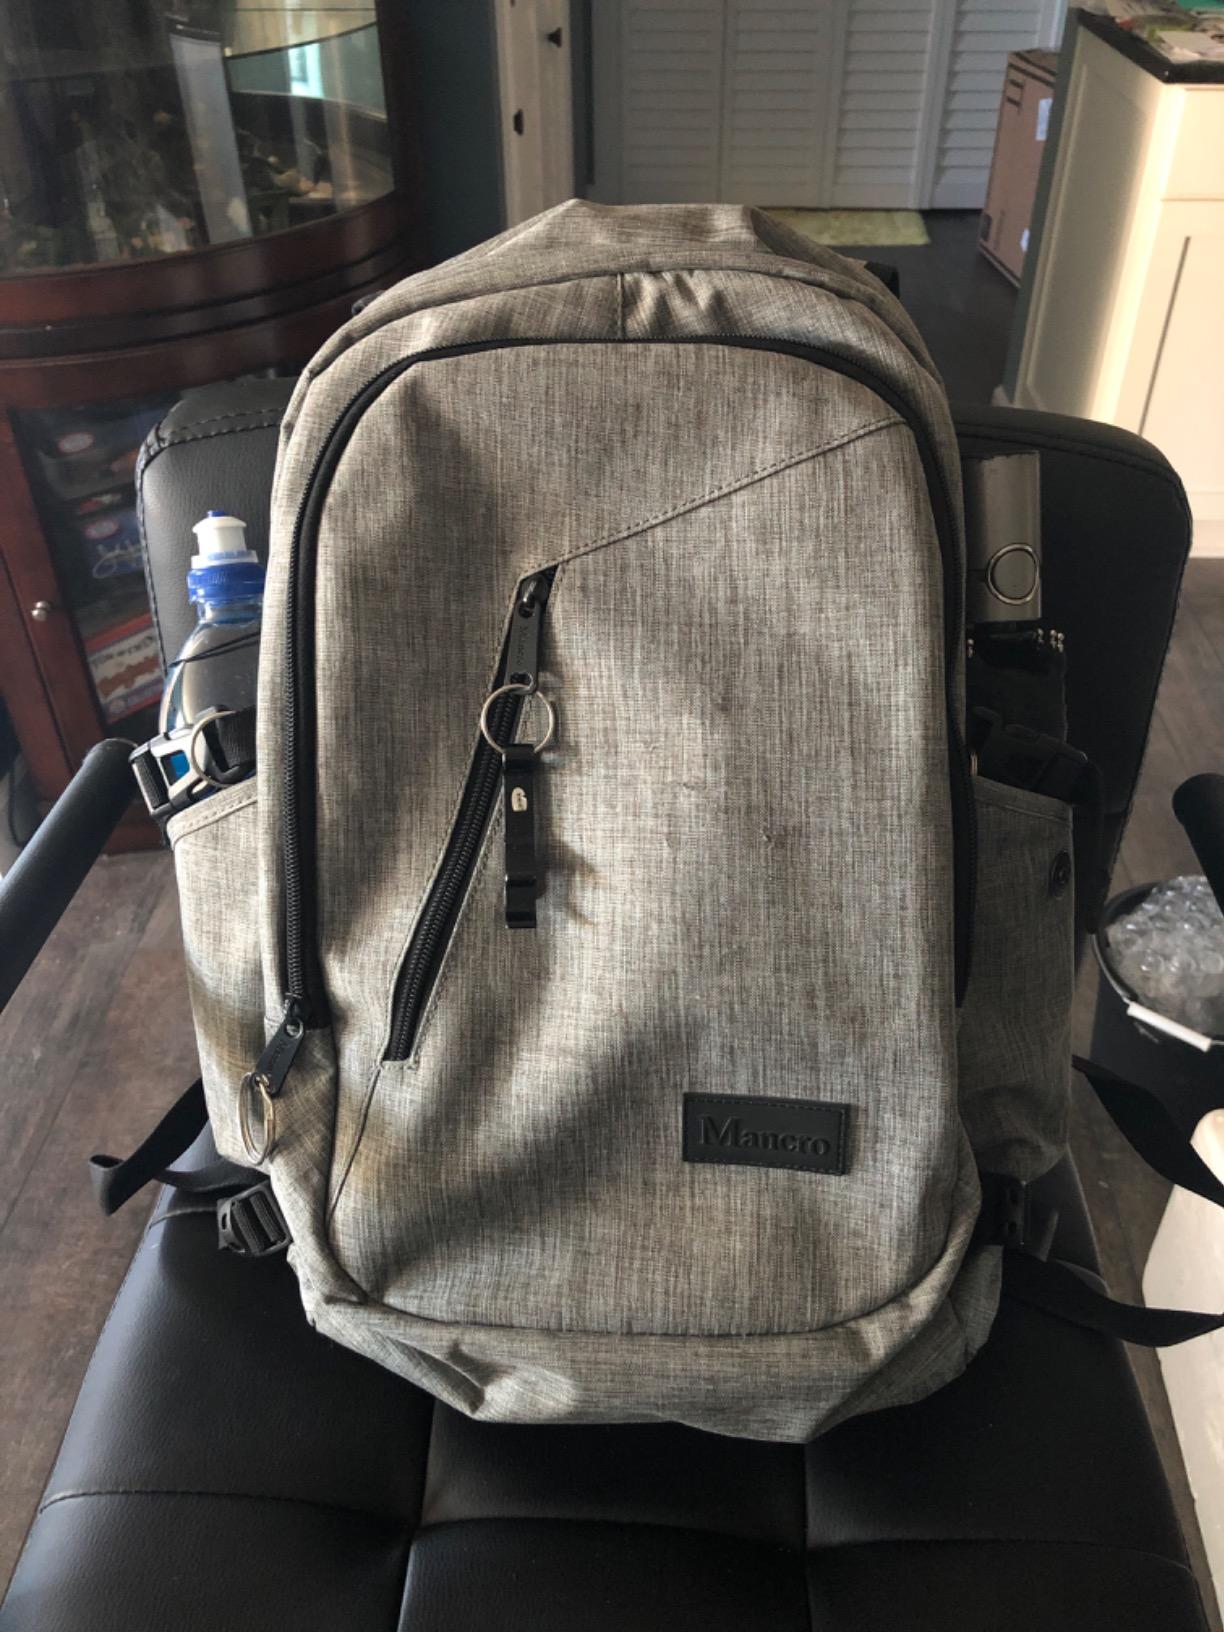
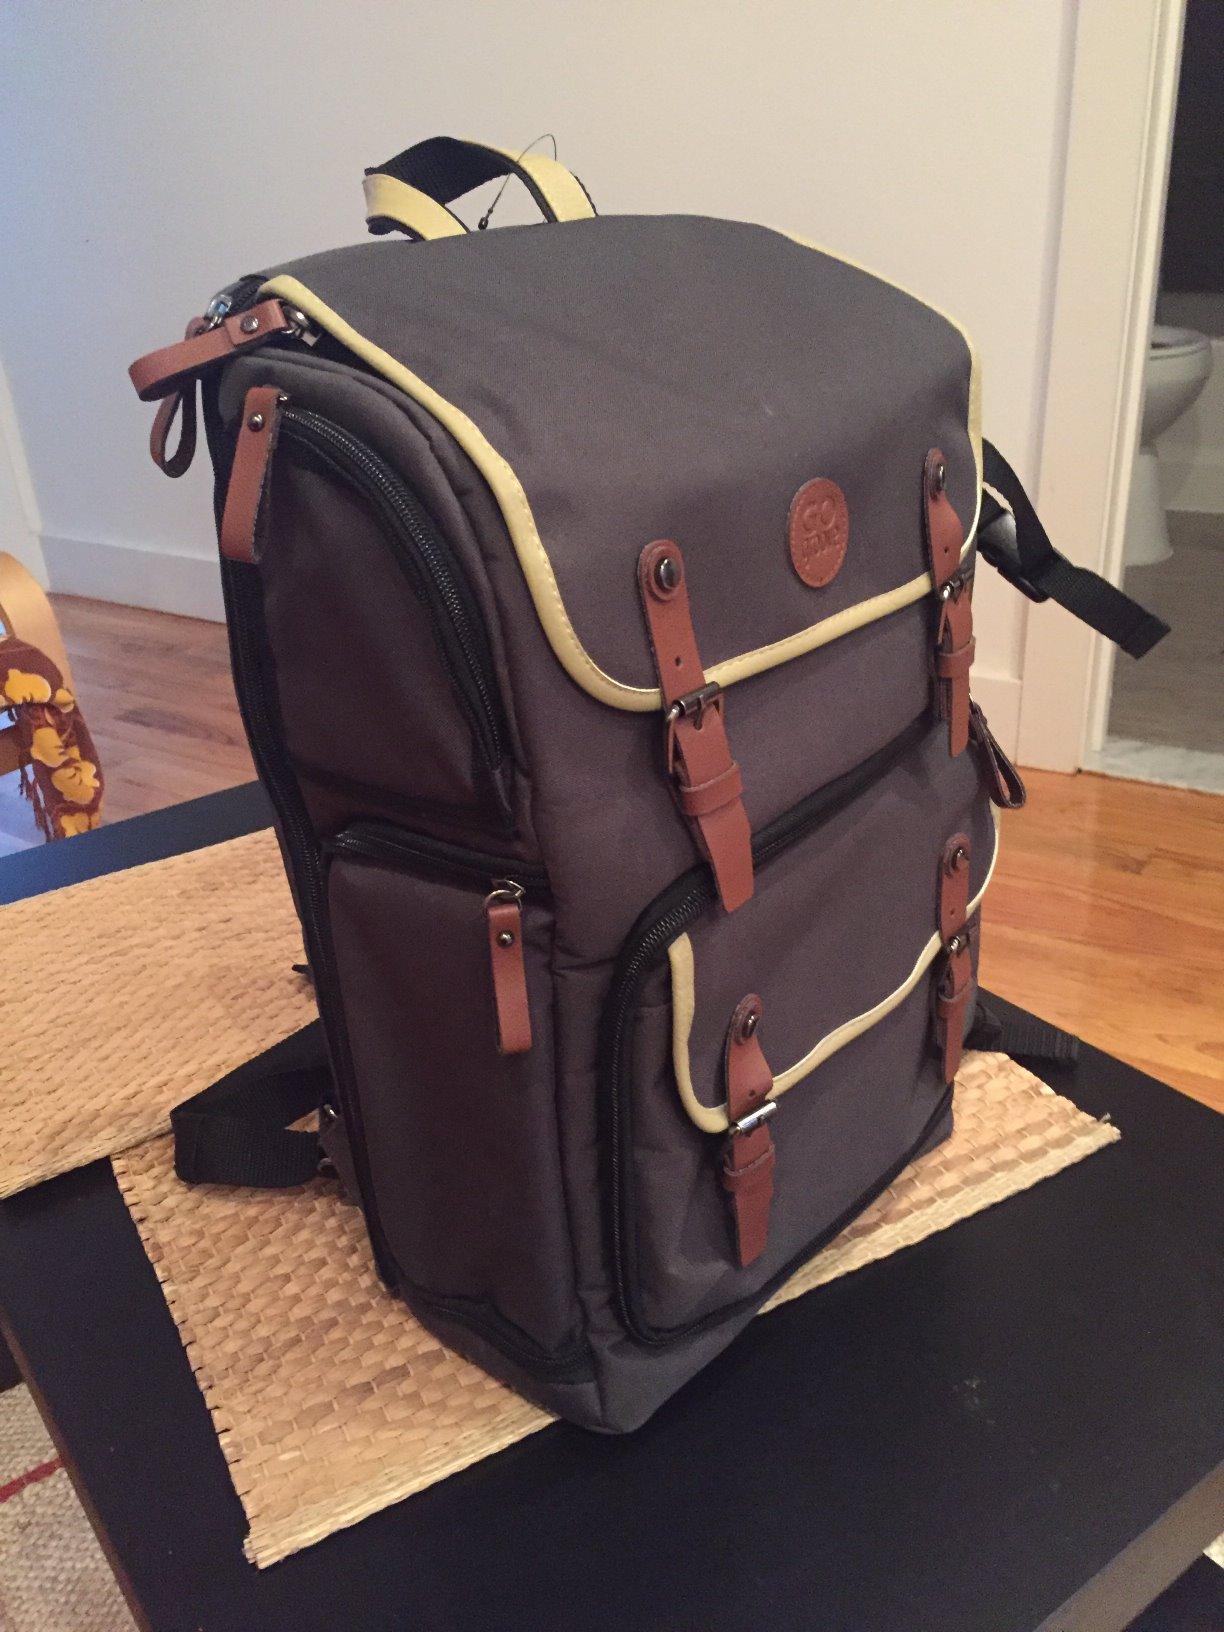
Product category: bag
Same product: no